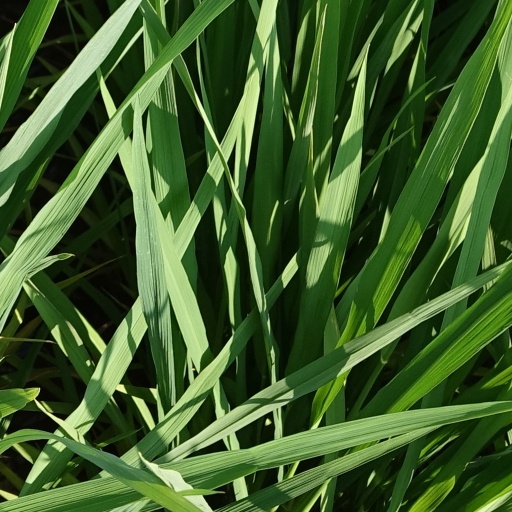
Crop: rice